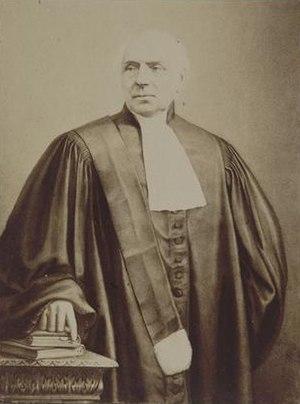
Pierre-Antoine Berryer
Pierre-Antoine Berryer, dit « Berryer fils », né le 4 janvier 1790 à Paris et mort le 29 novembre 1868 à Augerville-la-Rivière, est un avocat et homme politique français. Il est enterré à Augerville-la-Rivière.